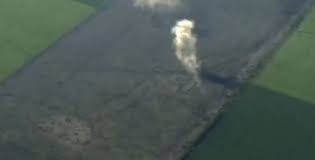
Label: Self Propelled Artillery